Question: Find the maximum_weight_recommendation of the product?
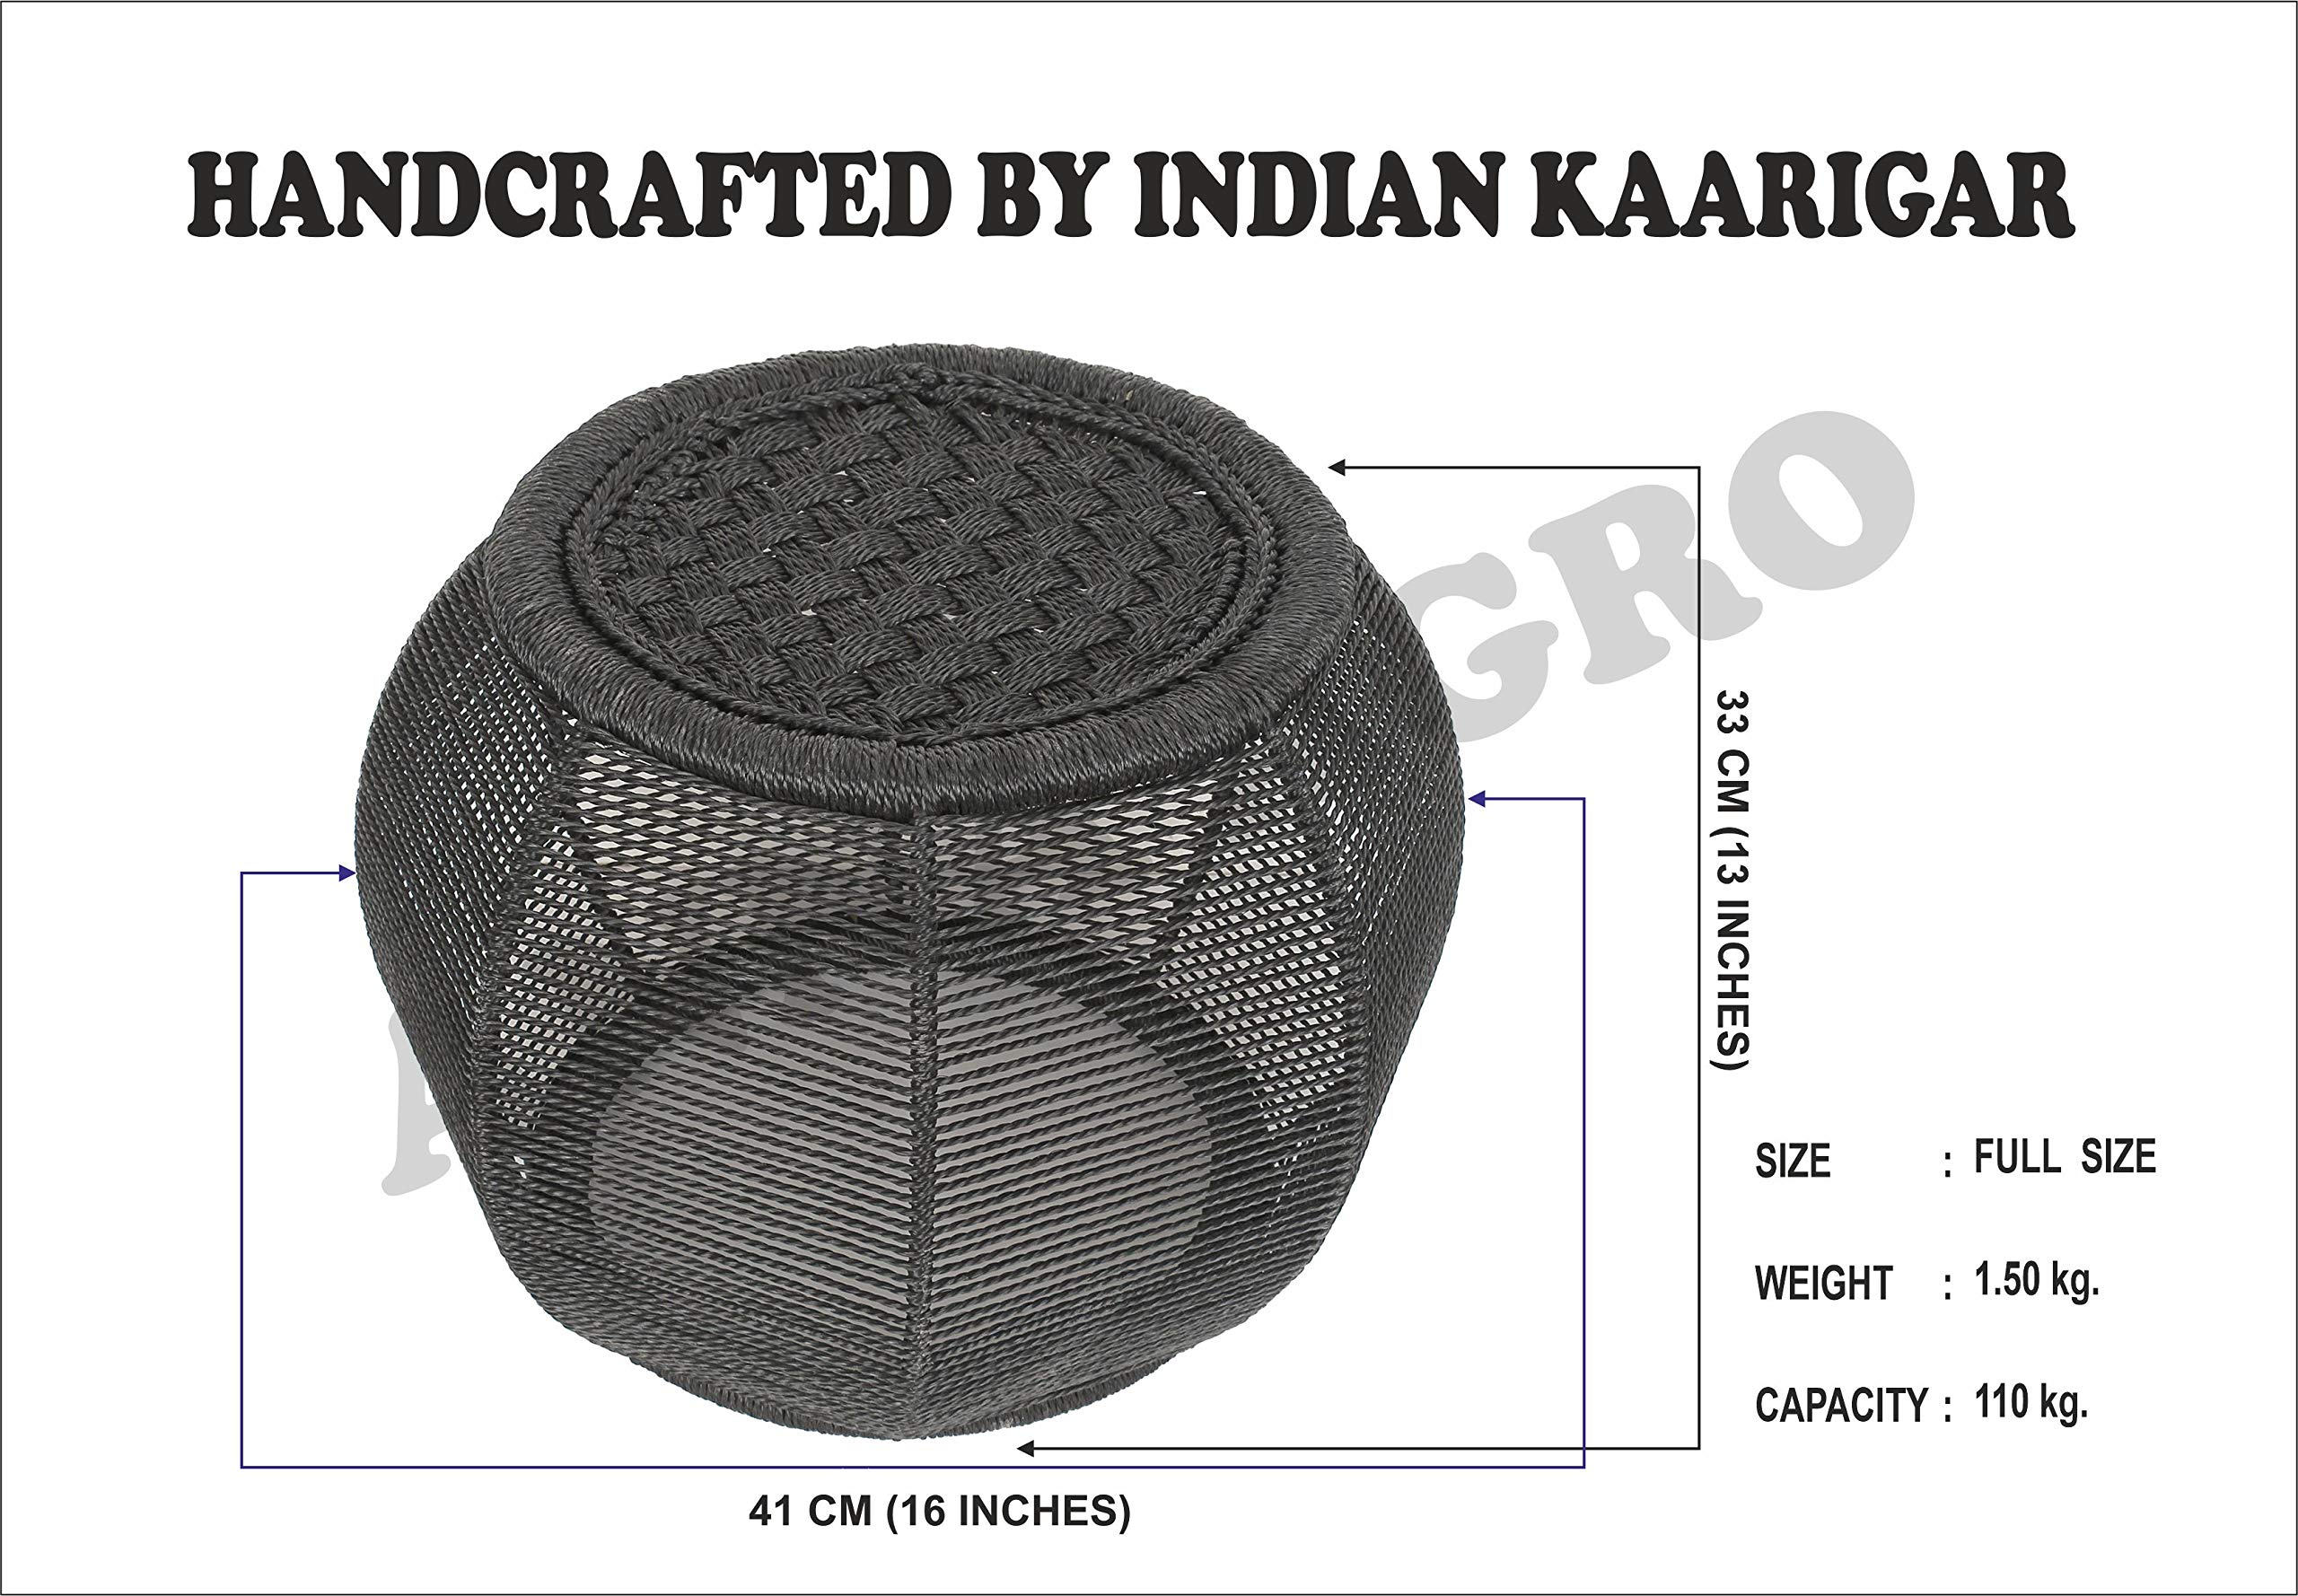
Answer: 110 kilogram